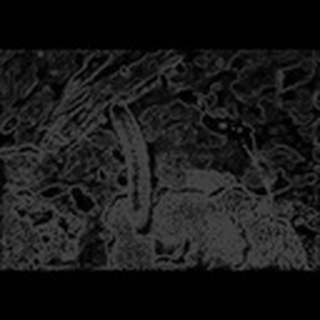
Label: cotton_army_worm